Robert Moss (priest)

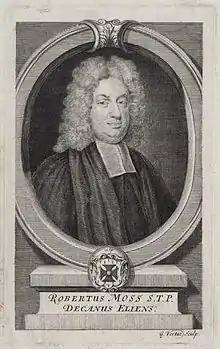
Robert Moss, 1736 engraving by George Vertue.

The eldest son of Robert and Mary Moss, he was born at Gillingham, Norfolk in 1666. His father was a country gentleman living at Postwick. After Norwich School he was admitted a sizar of Corpus Christi College, Cambridge, 19 April 1682, at the age of sixteen. He graduated B.A. 1685, M.A. 1688, B.D. 1696, D.D. 1705.